Camrose, Pembrokeshire (electoral ward)

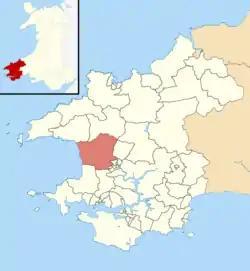
Location of the pre-2022 Camrose ward within Pembrokeshire

Camrose is an electoral ward in Pembrokeshire, Wales. Since May 2022 the ward has been coterminous the community of Camrose. The community of Camrose consists of part of Pembrokeshire Coast National Park